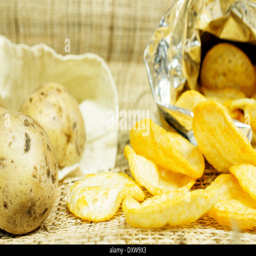
natural potato chips in a package and potatoes in the bag